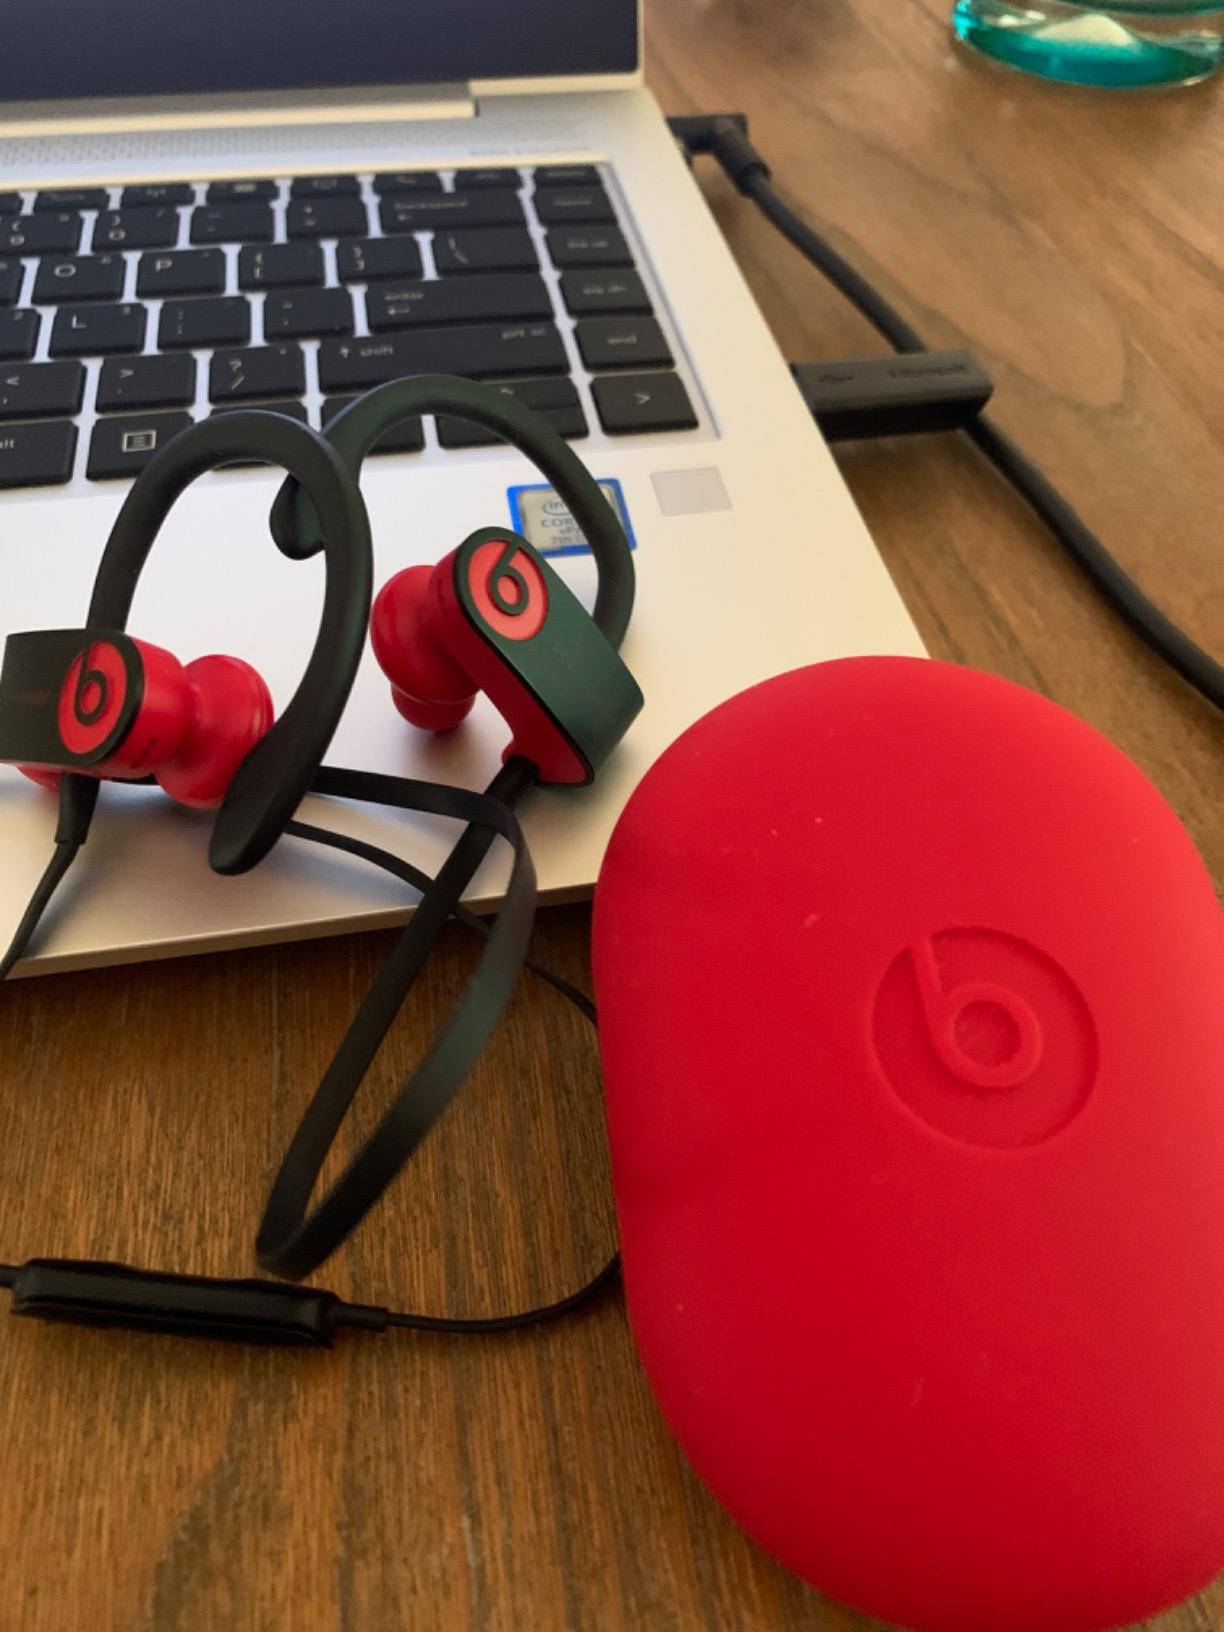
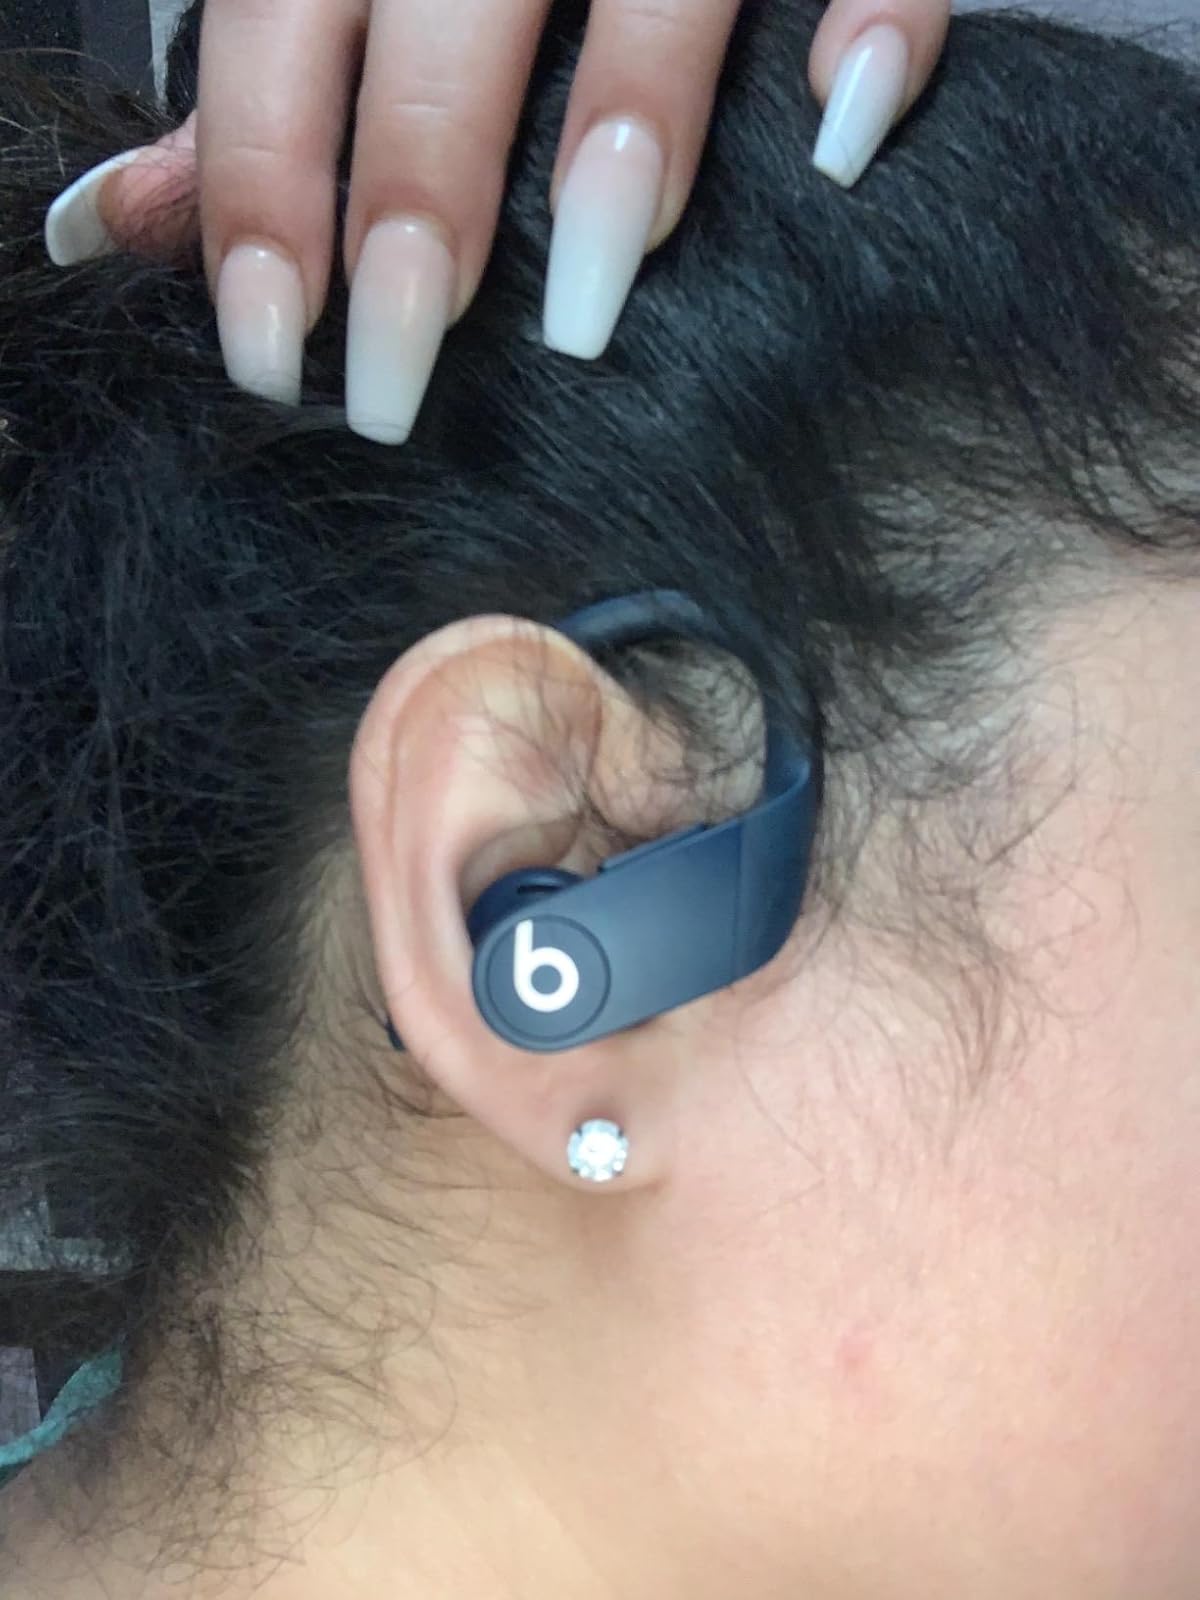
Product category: earbuds
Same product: no